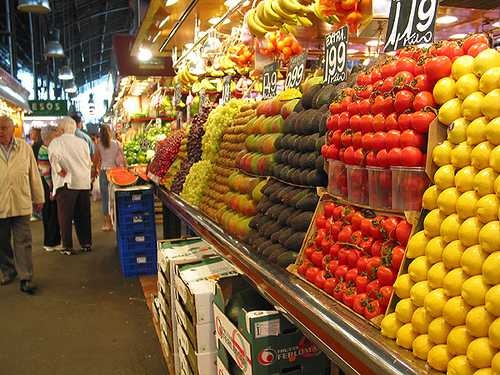
Label: Lemon